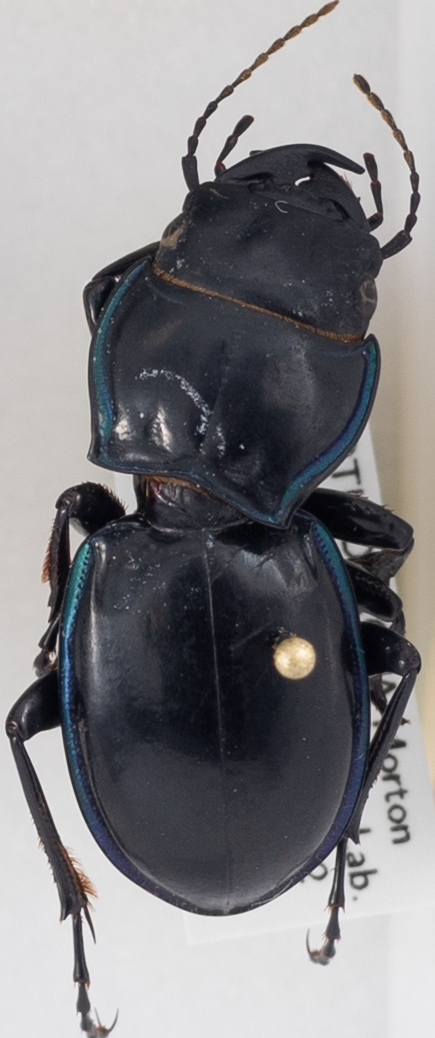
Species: Pasimachus elongatus
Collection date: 2020-08-04
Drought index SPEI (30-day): -0.82
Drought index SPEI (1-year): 0.302
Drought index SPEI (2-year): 0.944